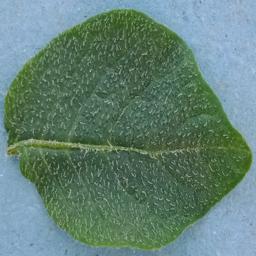
Label: Potato___Healthy